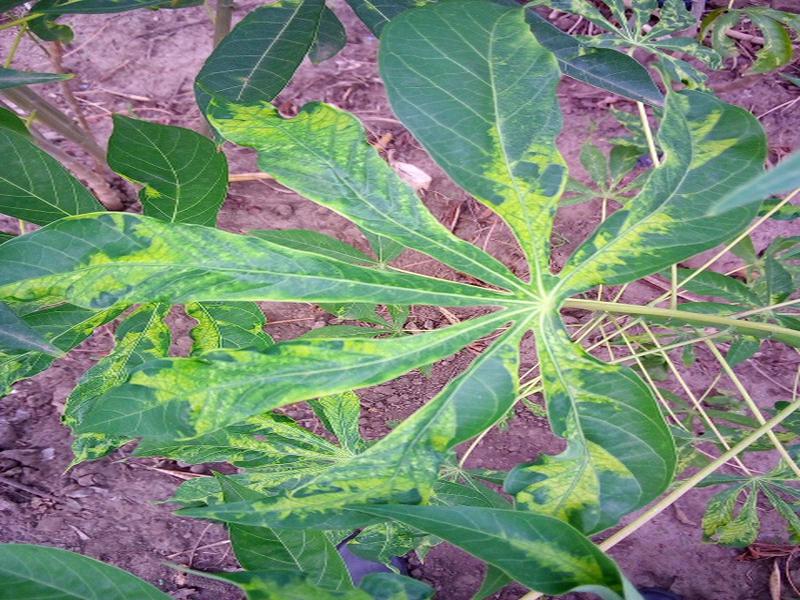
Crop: cassava
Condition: mosaic_disease